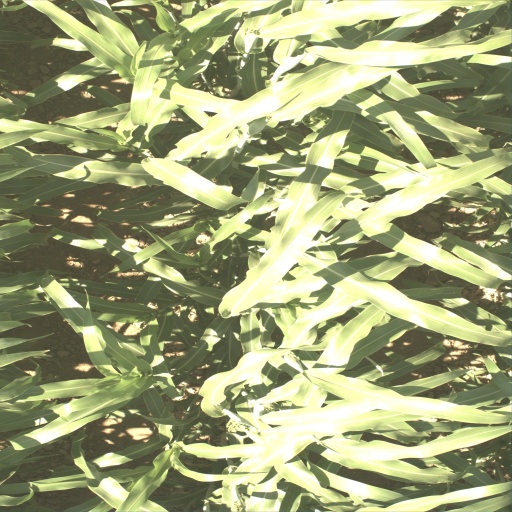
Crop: sorghum